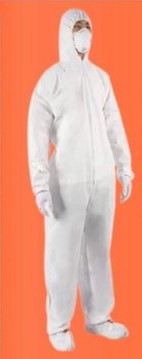
Objects detected:
Mask
Coverall